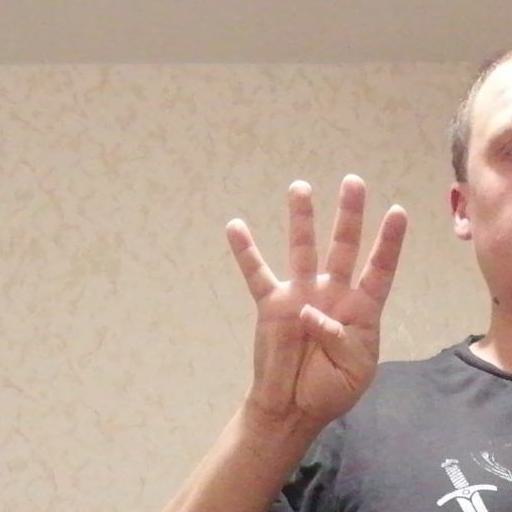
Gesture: four